Naomi Livesay

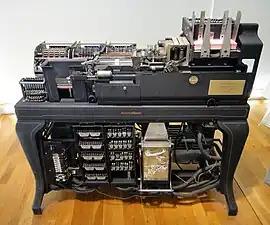
Livesay programmed IBM 601s and other PCAMs for the Manhattan Project.

Livesay was brought onto the Manhattan Project by American physicist Joseph Hirschfelder where he initially reached out to her with the opportunity in the fall of 1943. She began work at Los Alamos in February 1944 after receiving her security clearance. Her advanced mathematics degree and training in programming IBM machines made her uniquely qualified. Upon her arrival, Livesay was asked to work for Richard Feynman's theoretical group, working to determine the predicted shock wave that would result from an implosion type bomb. Livesay held a supervisor role on Feynman's team where she oversaw a crew that ran IBM machines 24 hours a day. She also performed hand calculations to check the work of the IBM machine.